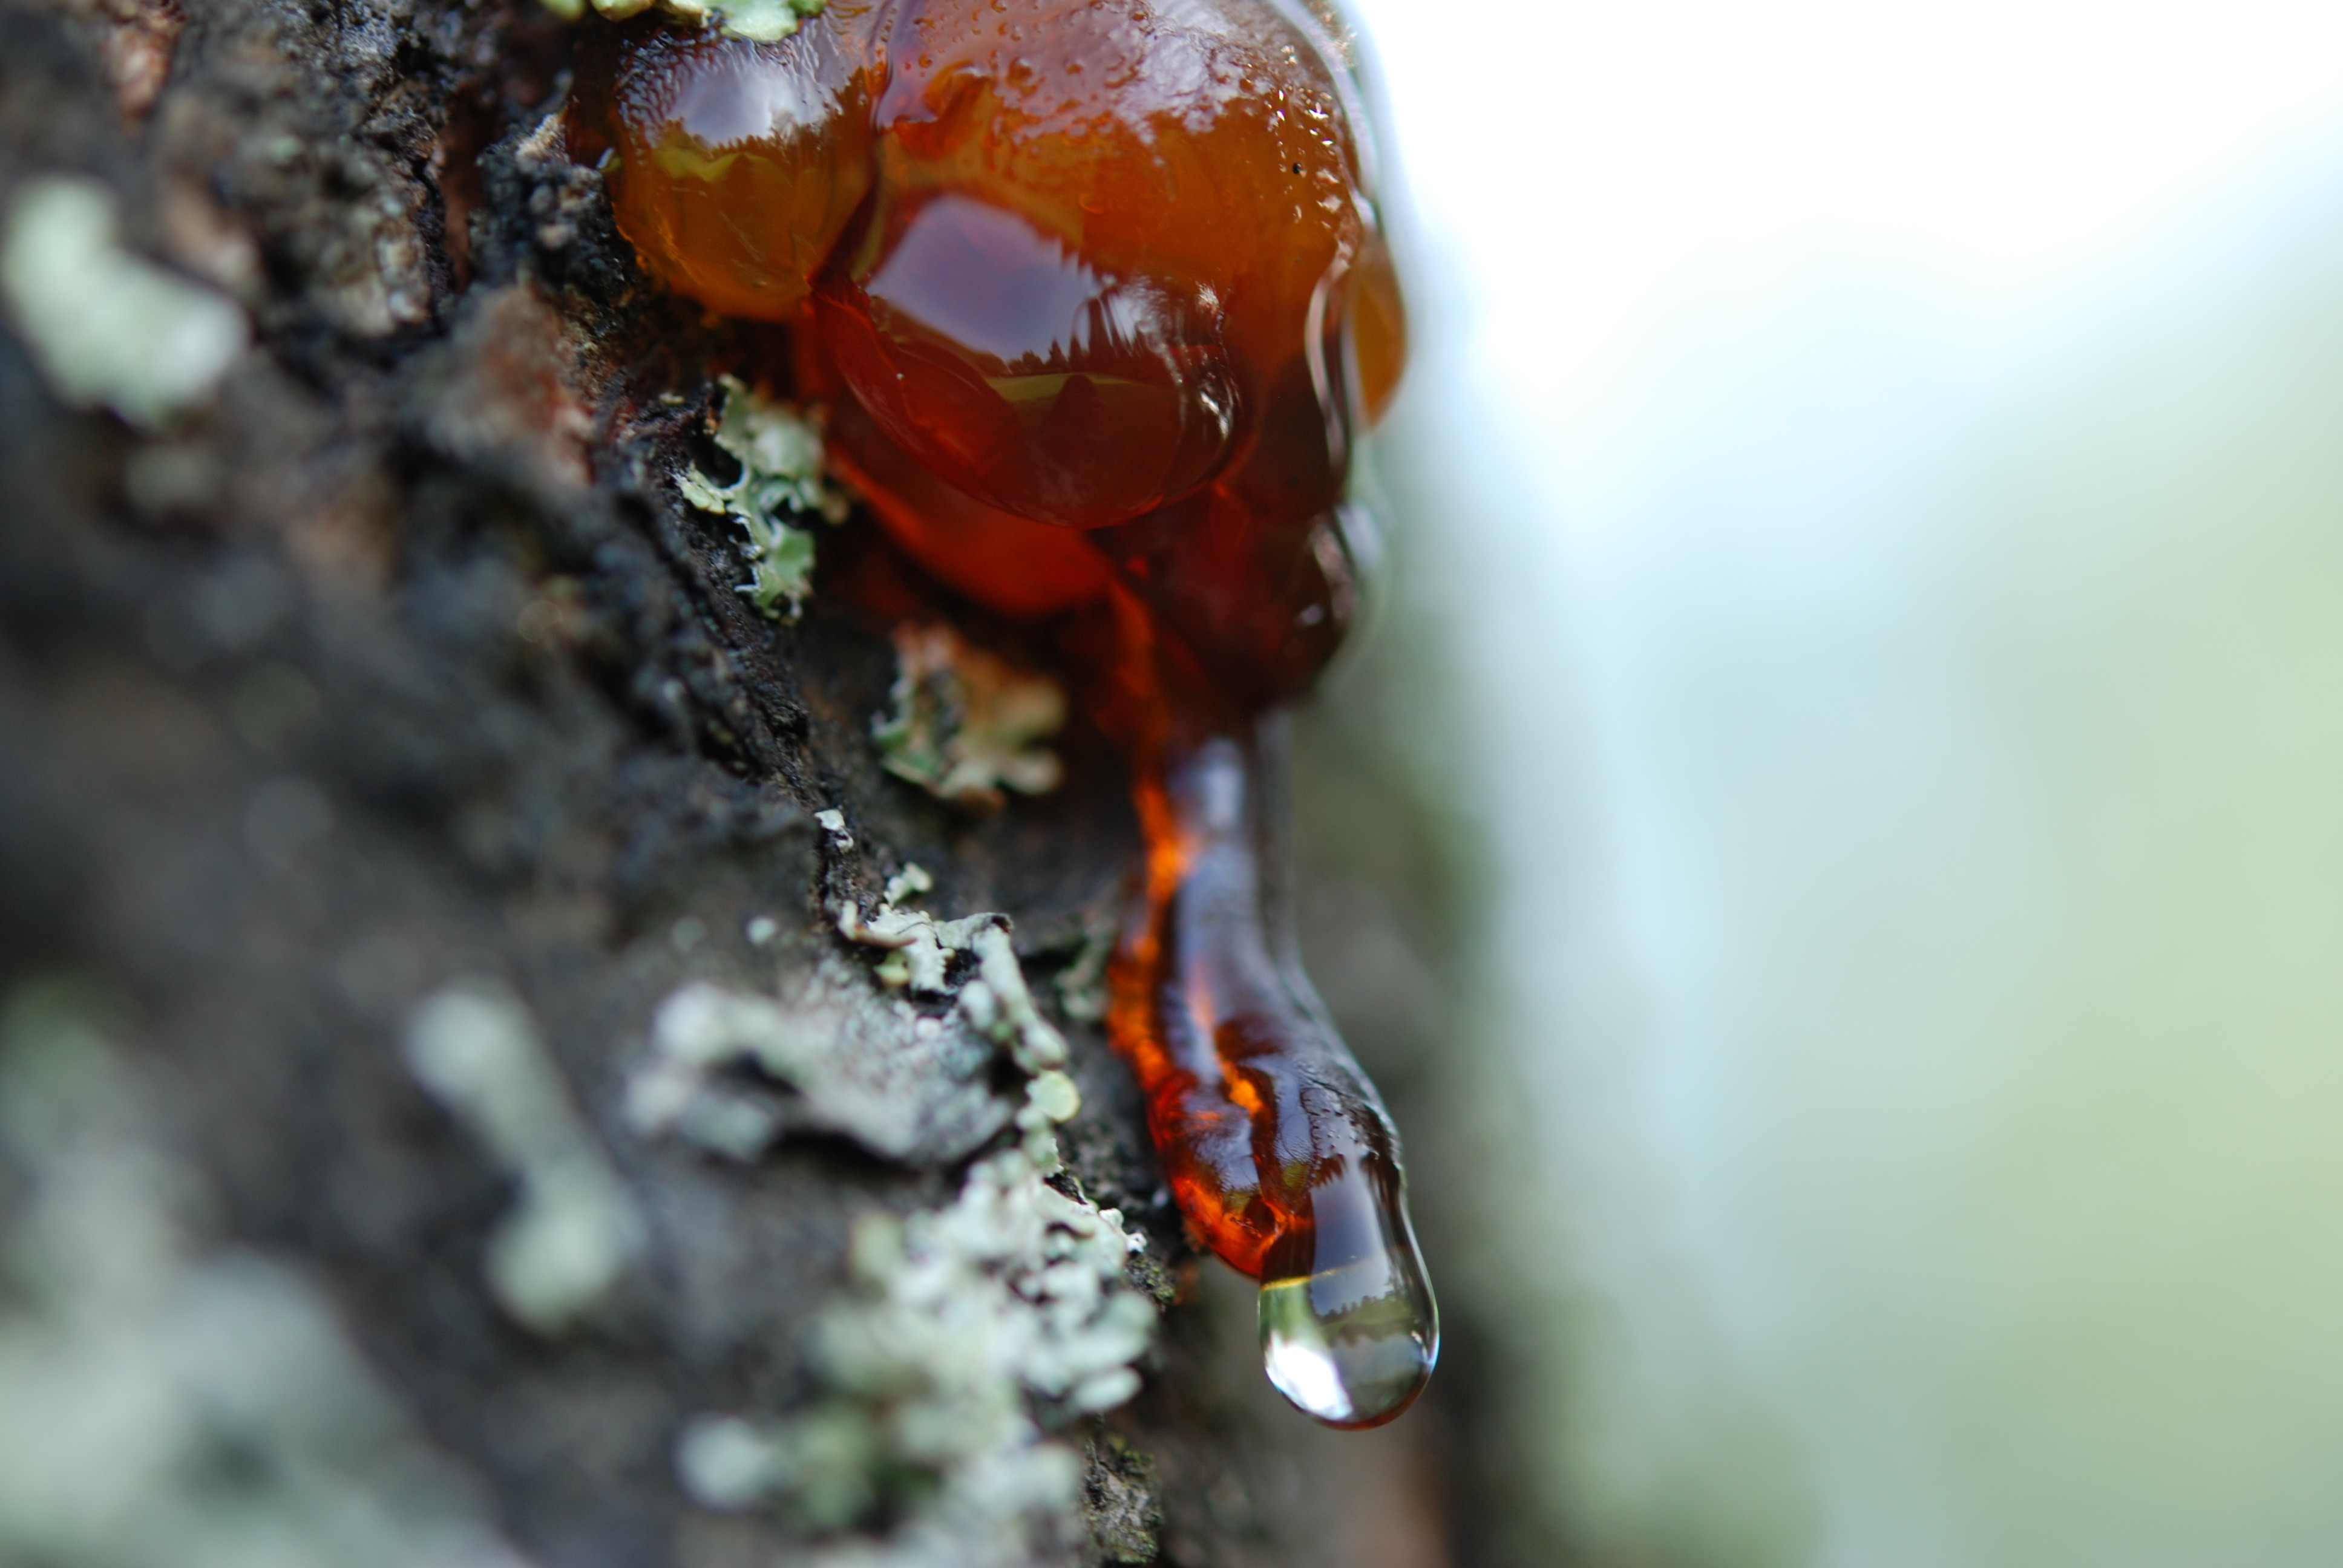
nature, fence, wood, photography, leaf, flower, red, insect, macro, birch, fauna, ladybird, invertebrate, close up, detail, ant, wax, macro photography